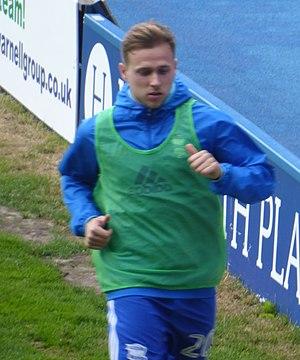
Greg Stewart, né le 17 mars 1990 à Stirling, est un footballeur écossais, qui évolue au poste d'attaquant au sein du club de Rangers.